Naagin (2015 TV series)

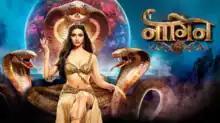

Naagin is an Indian supernatural fiction television series about shape-shifting serpents produced by Ekta Kapoor under Balaji Telefilms.